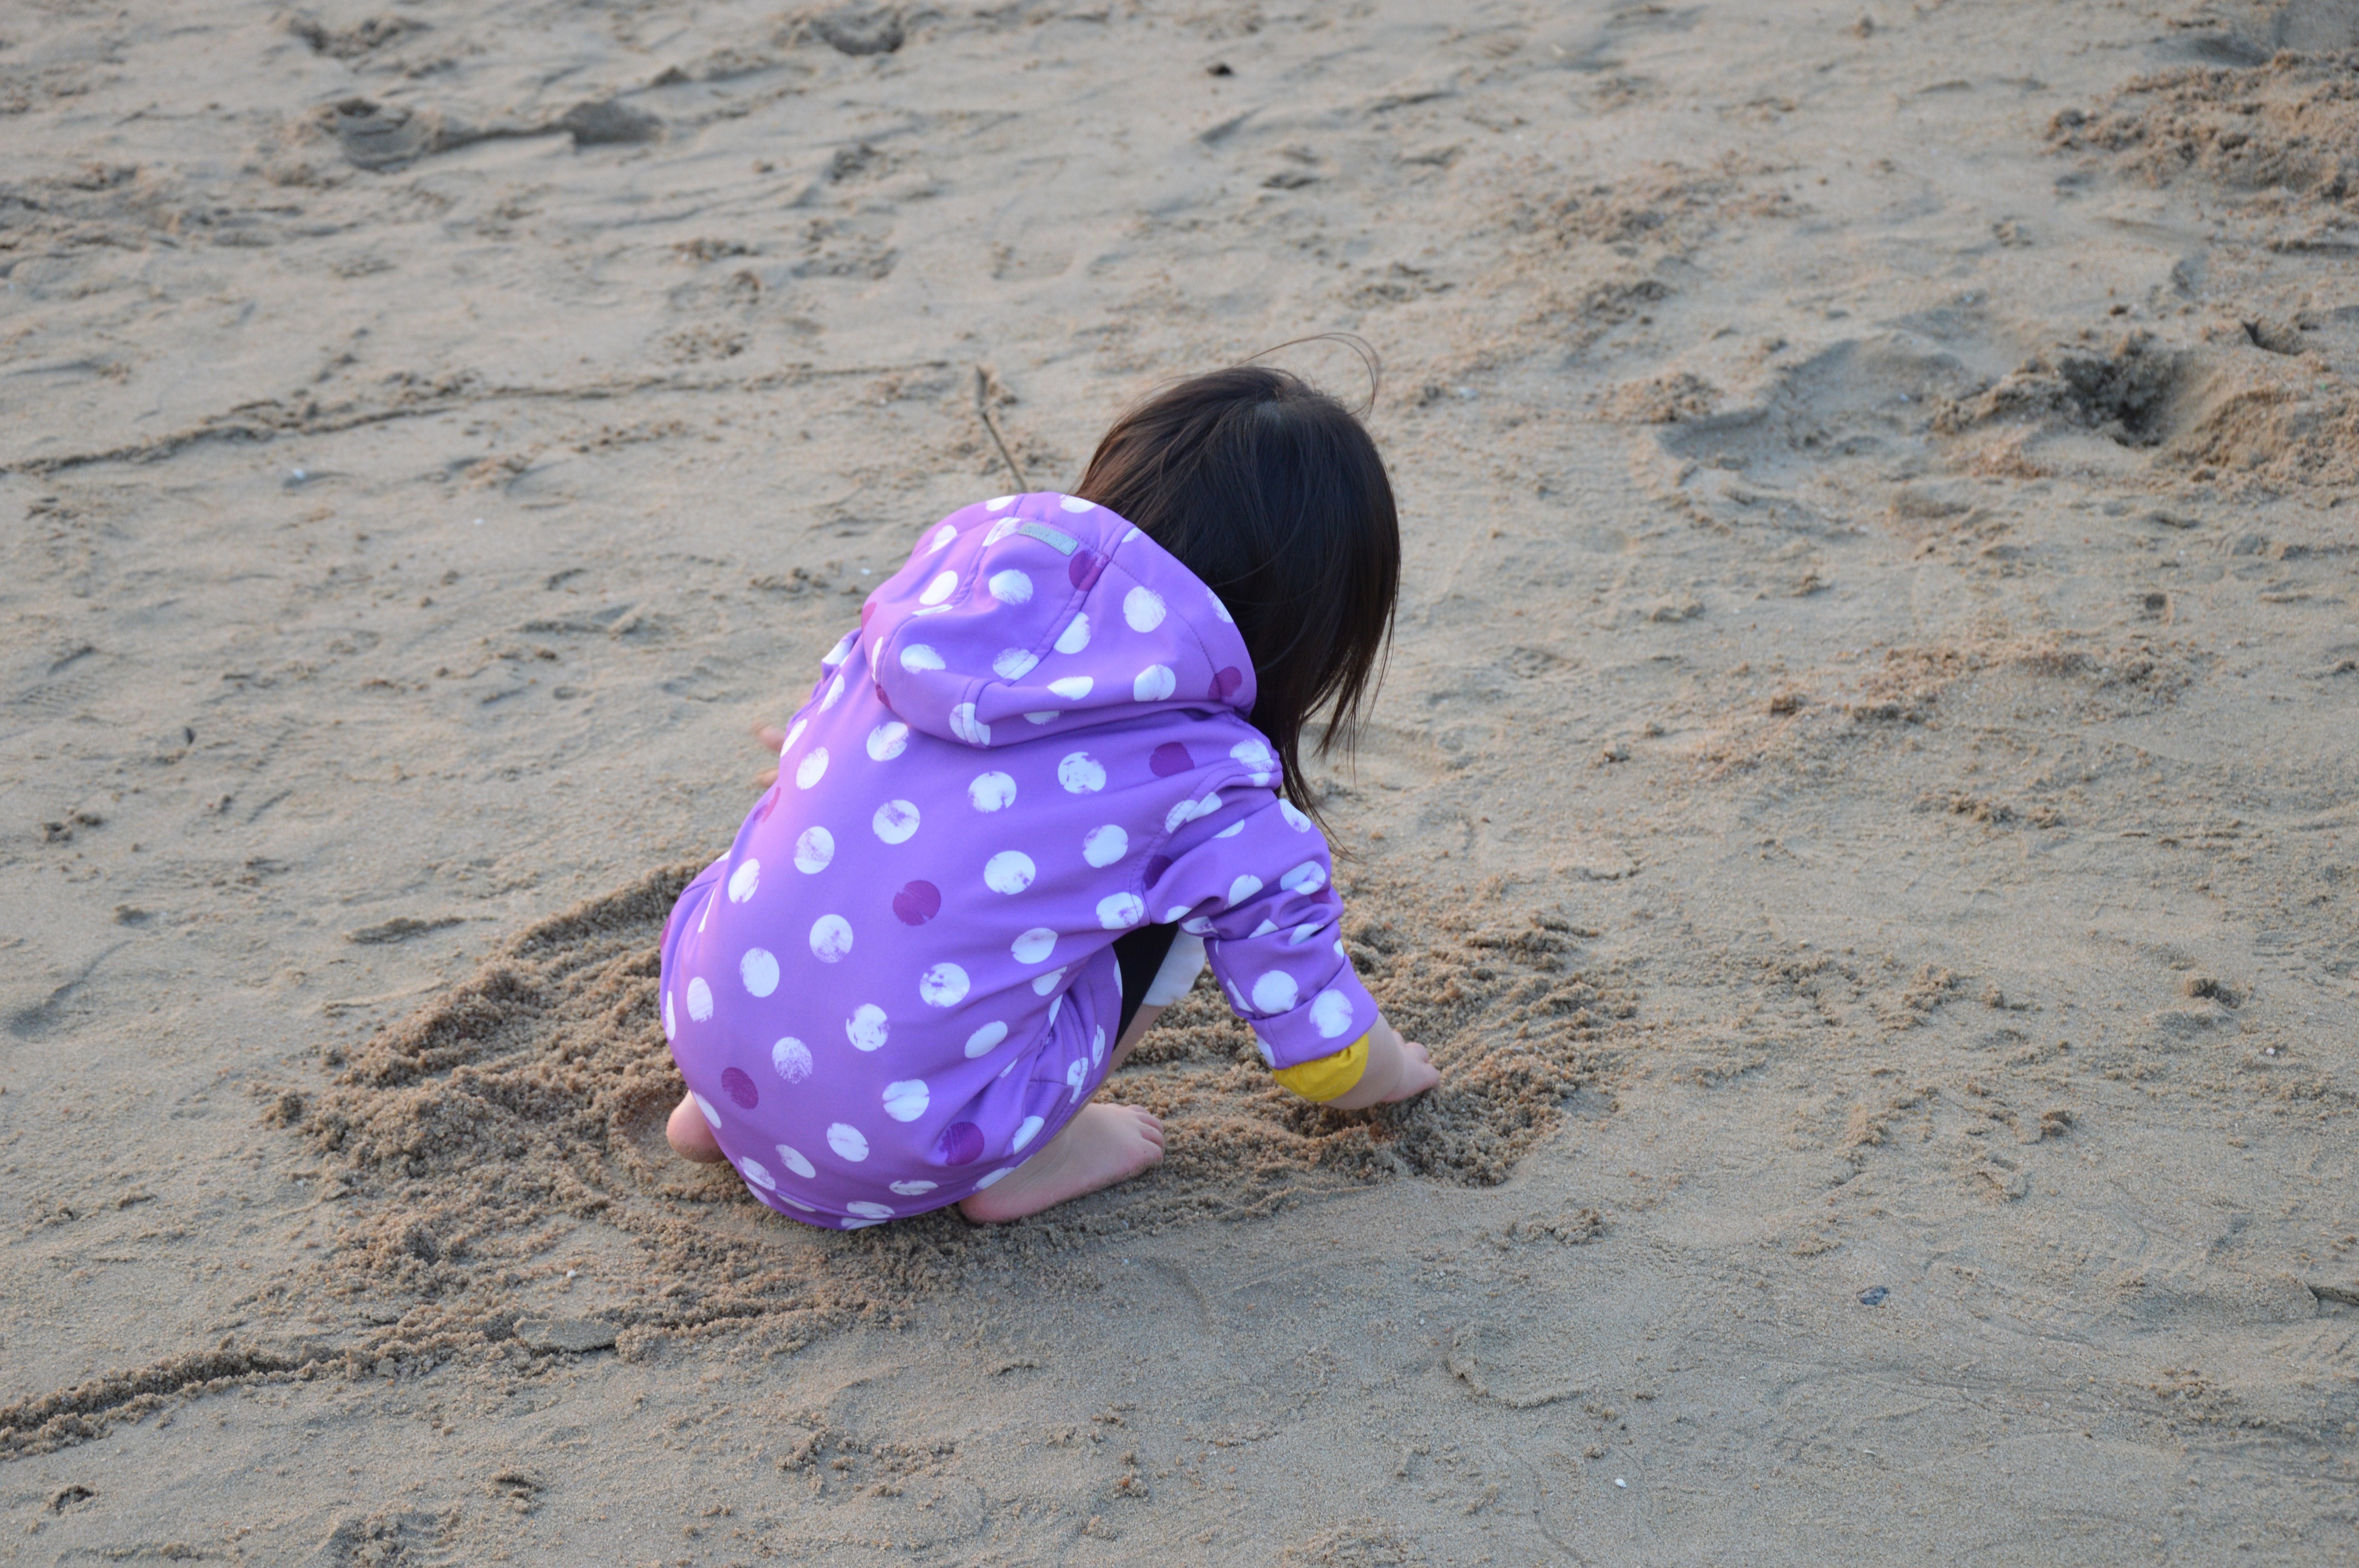
beach, water, sand, girl, play, kid, young, spring, youth, color, child, blue, playing, childhood, preschooler, sandy, little, human positions